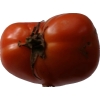
Label: tomato